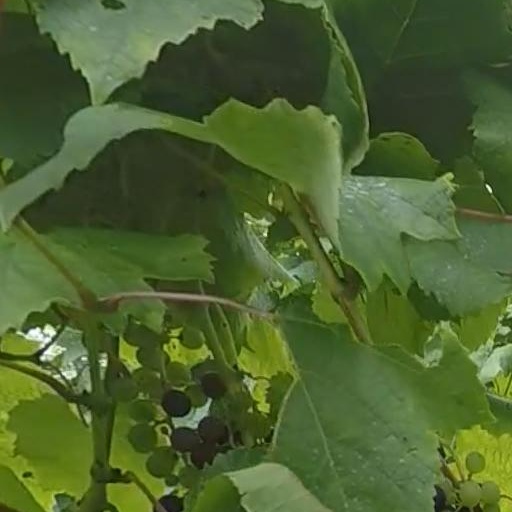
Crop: grape